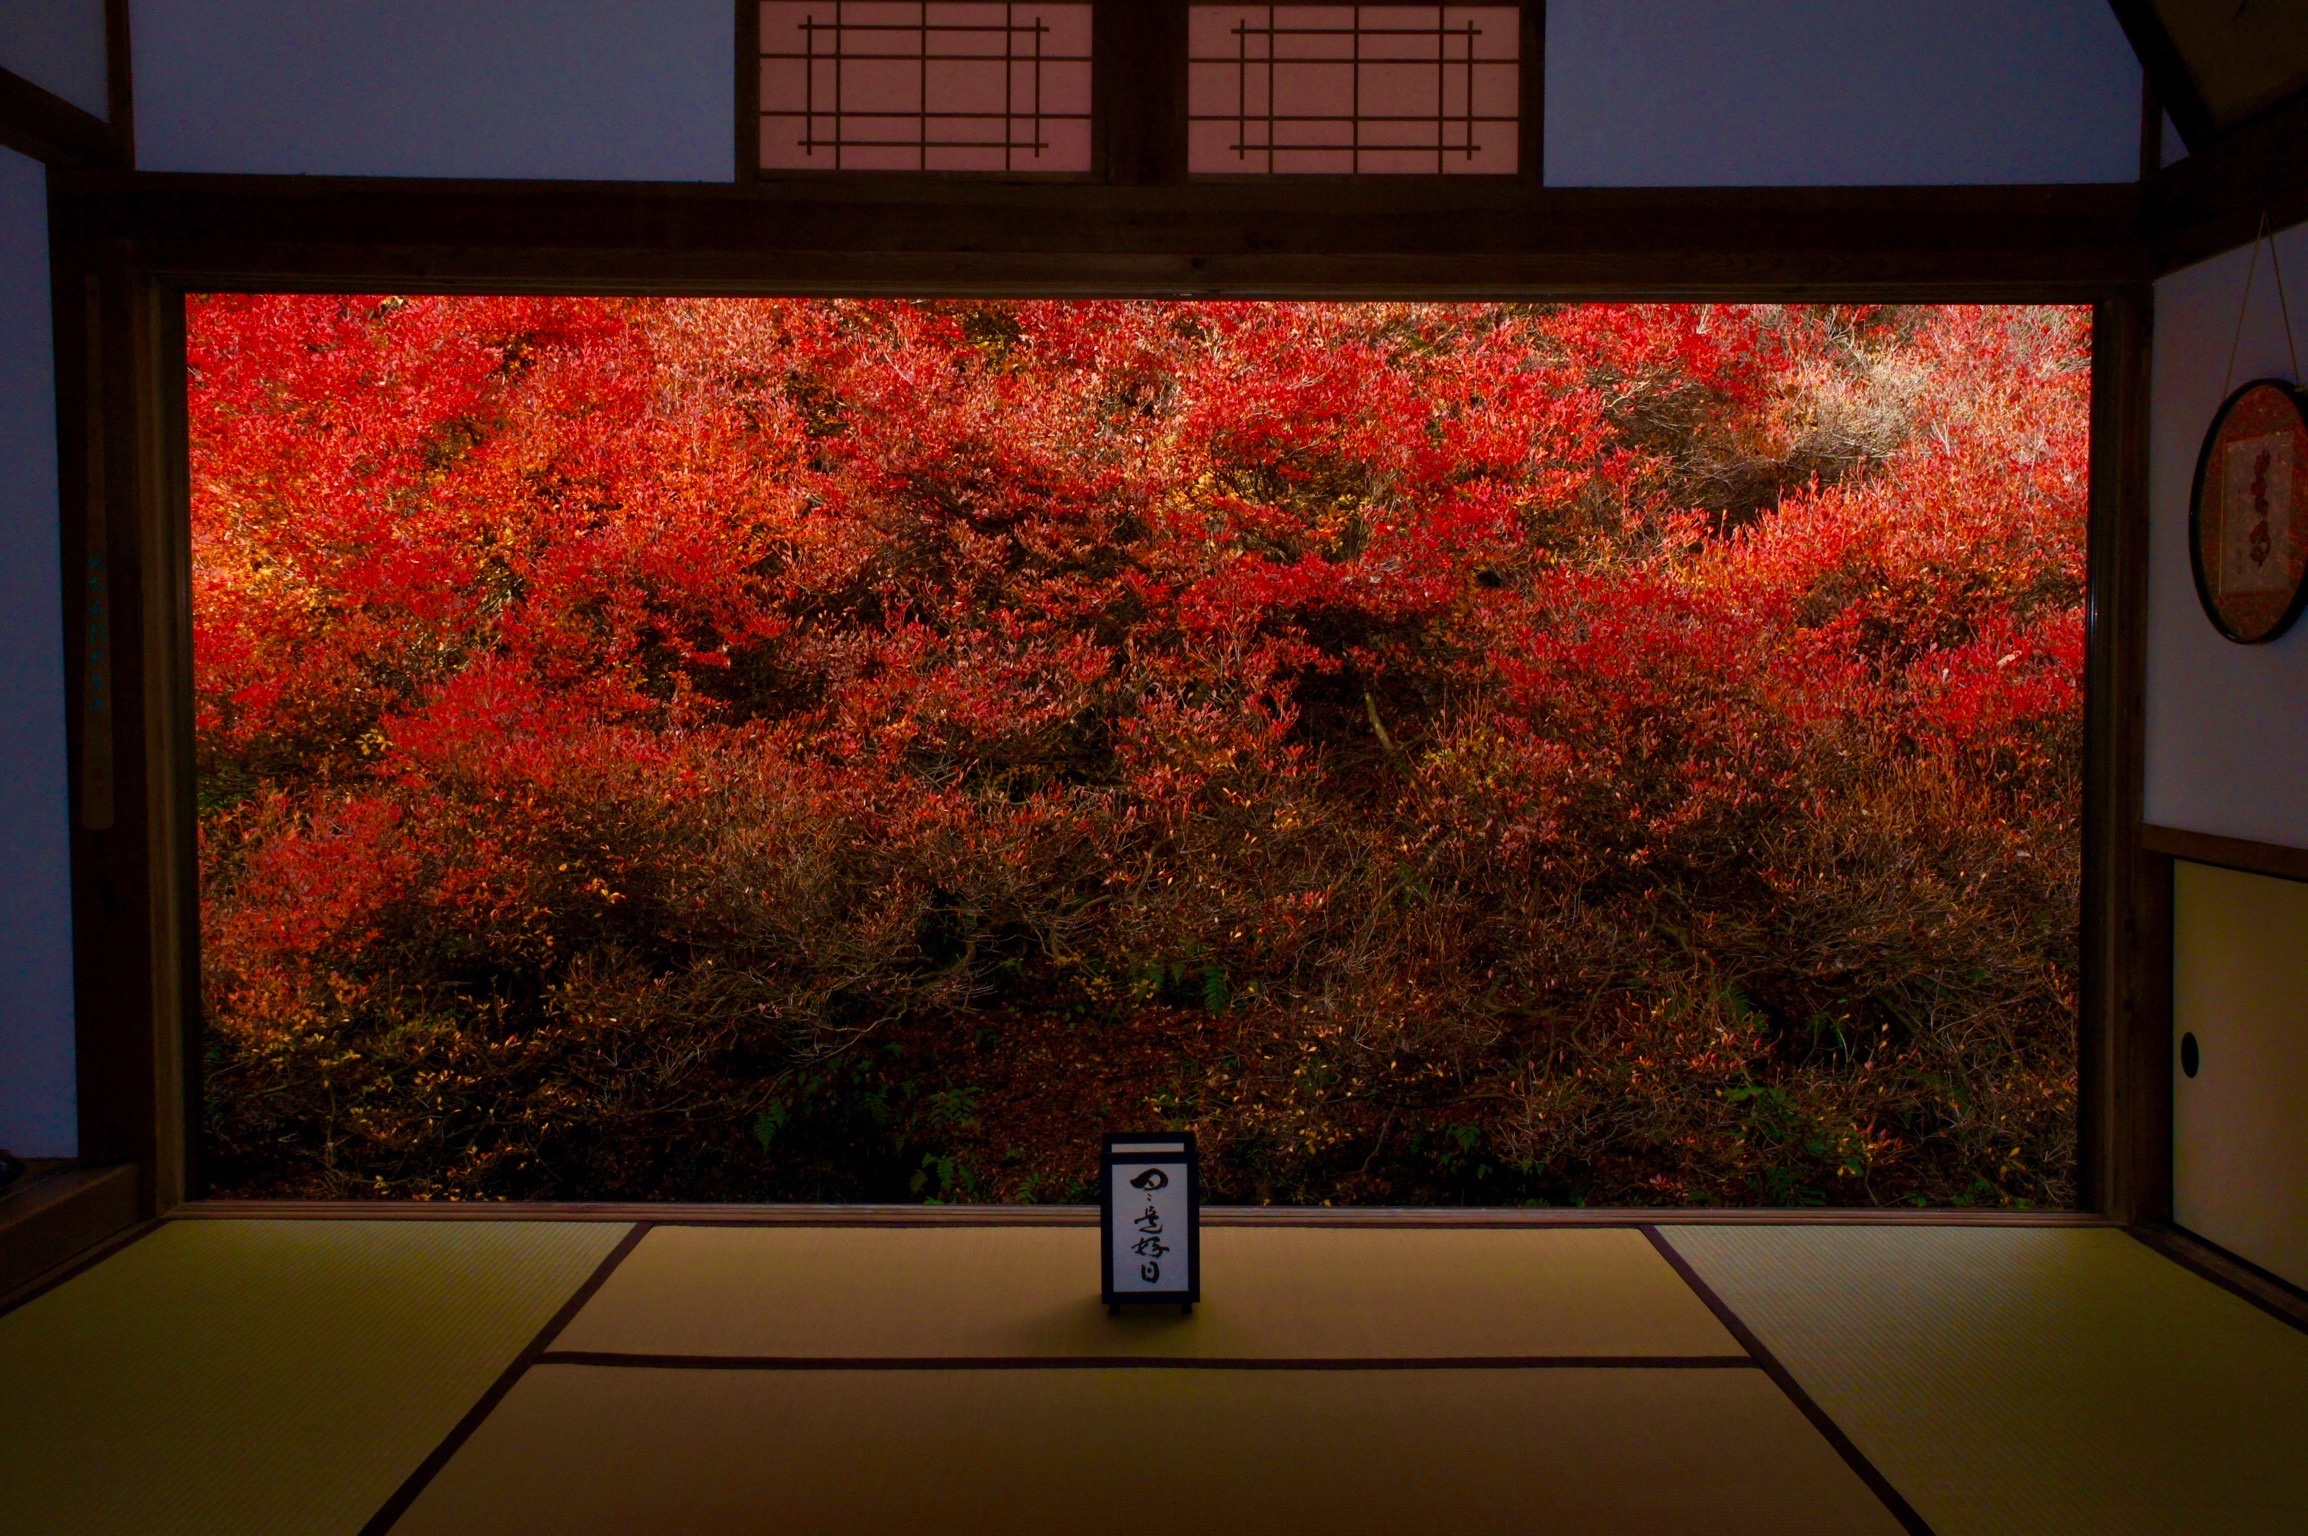
window, home, wall, red, autumn, interior design, design, azalea, screenshot, autumnal leaves, modern art, window display, window covering, display device